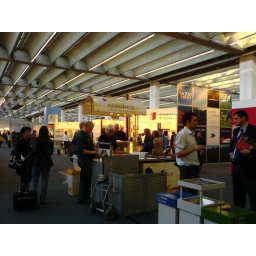
the guy in white shirt